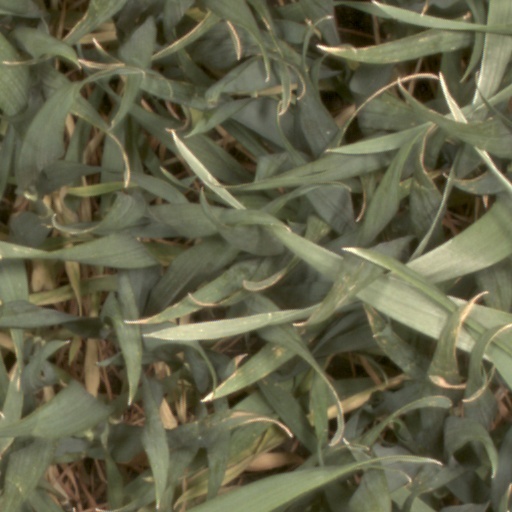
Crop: wheat